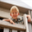
Label: boy